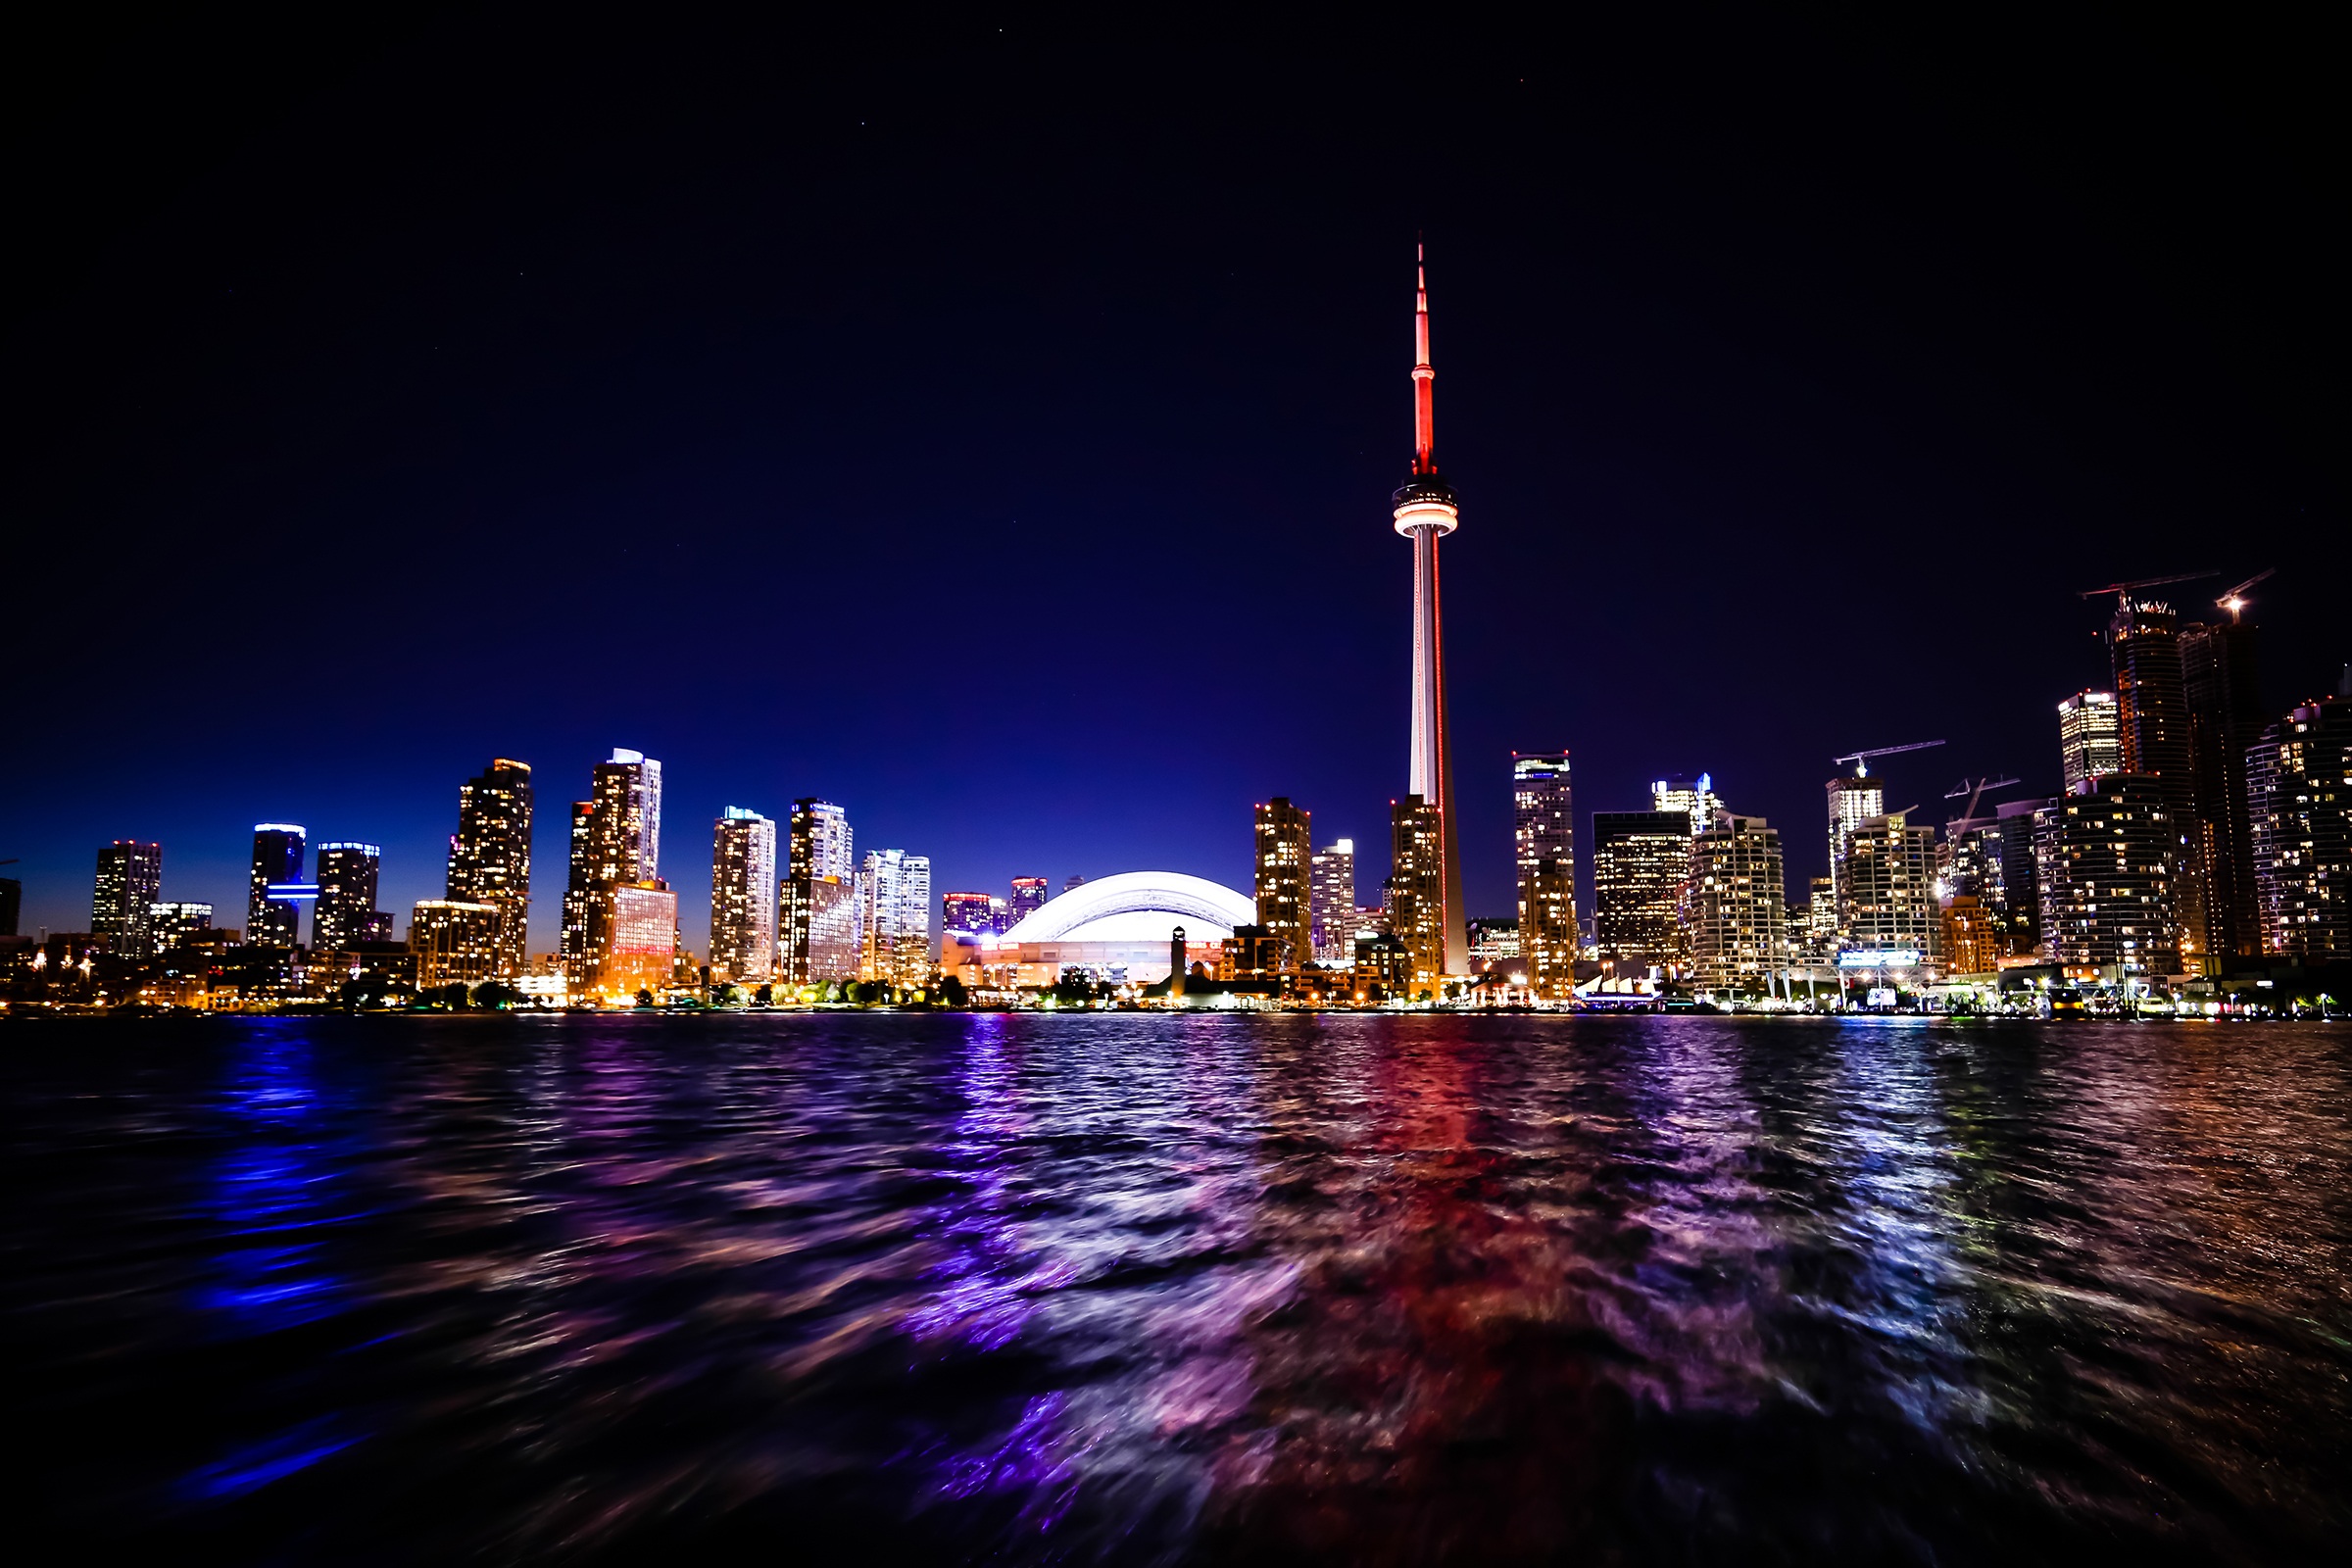
water, horizon, architecture, skyline, night, city, skyscraper, urban, cityscape, downtown, dark, dusk, evening, reflection, tower, landmark, night city, cn tower, lights, buildings, towers, toronto, metropolis, metropole, skydome, geographical feature, human settlement, metropolitan area